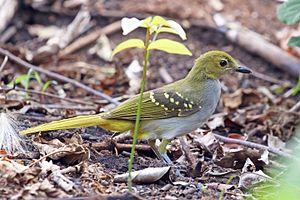
Le Nicator à gorge grise est une espèce de passereaux de la famille des Nicatoridae.